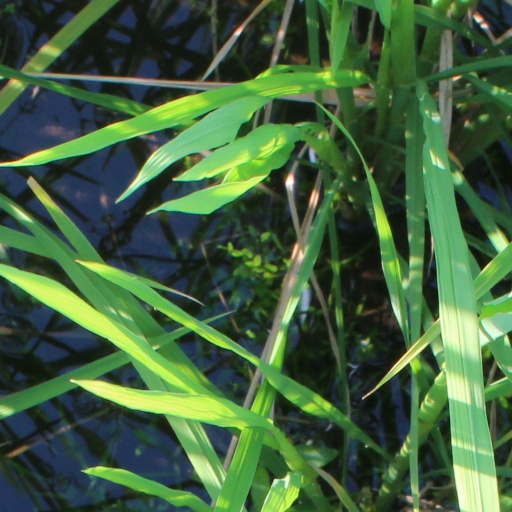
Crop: rice